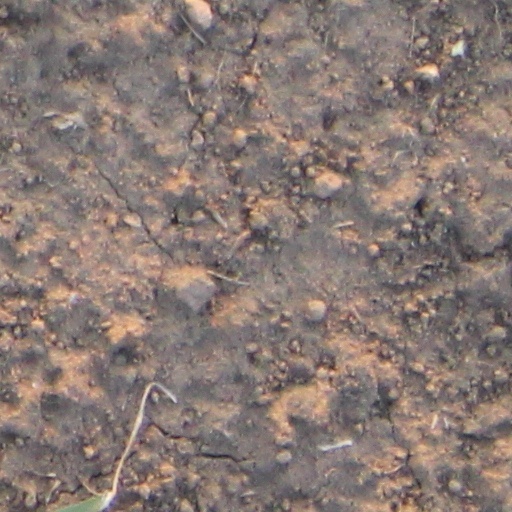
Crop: wheat